Charles, Duke of Lower Lorraine

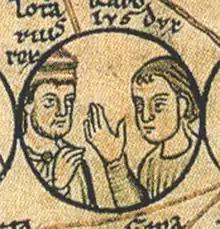
Charles and his brother Lothair of France

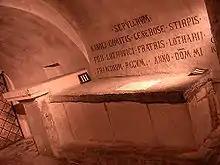
Tomb of Charles in the Basilica of Saint Servatius in Maastricht

Charles (c. 953 – 22 June 992/995?) was the duke of Lower Lorraine from 977 until his death.